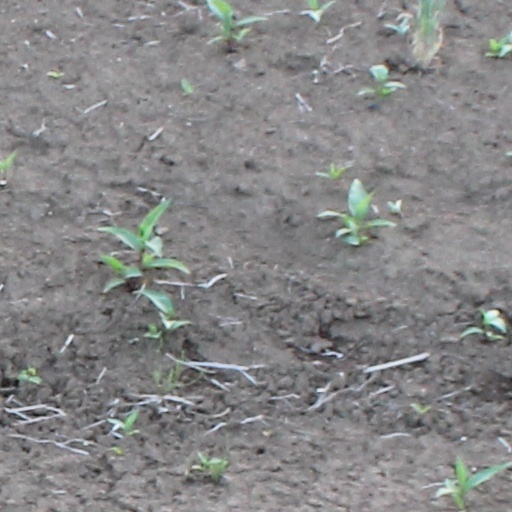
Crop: wheat